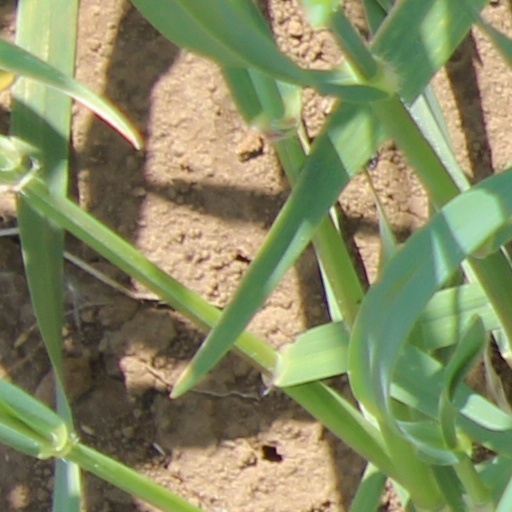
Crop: wheat